Sodium

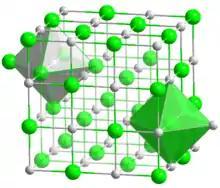
The structure of sodium chloride, showing octahedral coordination around Na and Cl centres. This framework disintegrates when dissolved in water and reassembles when the water evaporates.

Sodium compounds are of immense commercial importance, being particularly central to industries producing glass, paper, soap, and textiles. The most important sodium compounds are table salt (NaCl), soda ash (NaCO), baking soda (NaHCO), caustic soda (NaOH), sodium nitrate (NaNO), di- and tri-sodium phosphates, sodium thiosulfate (NaSO·5HO), and borax (NaBO·10HO). In compounds, sodium is usually ionically bonded to water and anions and is viewed as a hard Lewis acid.